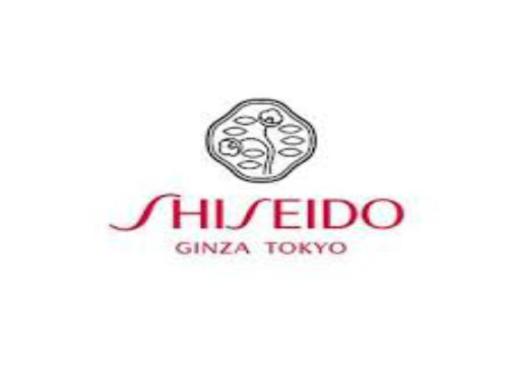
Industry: Necessities